History of Germans in Russia, Ukraine, and the Soviet Union

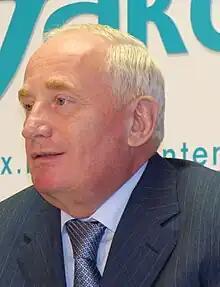
Viktor Kress, 2008, governor of Tomsk Oblast

In the 2010 Russian census, 394,138 Germans were enumerated, down from 597,212 in 2002, making Germans the 20th largest ethnic group in Russia. There are approximately 300,000 Germans living in Siberia. In addition, the same census found that there are 2.9 million citizens who understand the German language (although many of these are ethnic Russians or Yiddish-speaking Jews who had learned the language). Prominent ethnic Germans in modern Russia include Viktor Kress, governor of Tomsk Oblast from 1991 to 2002 and Herman Gref Minister of Economics and Trade of Russia from 2000 to 2007. Out of the 597,212 Germans enumerated in 2002, 68% lived in Asian federal districts and 32% lived in European federal districts. The Siberian Federal District, at 308,727 had the largest ethnic German population. But even in this federal district, they formed only 1.54% of the total population. The federal subjects with largest ethnic German populations were Altay Krai (79,502), Omsk Oblast (76,334), Novosibirsk (47,275), Kemerovo (35,965), Chelyabinsk (28,457), Tyumen (27,196), Sverdlovsk (22,540), Krasnodar (18,469), Orenburg (18,055), Volgograd (17,051), Tomsk (13,444), Saratov (12,093) and Perm Krai (10,152). Although emigration to Germany is no longer common, and some Germans move from Kazakhstan to Russia, the number of Germans in Russia continues to fall. The number of Germans in Russia fell further to 195,256 according to the 2021 Russian Census.